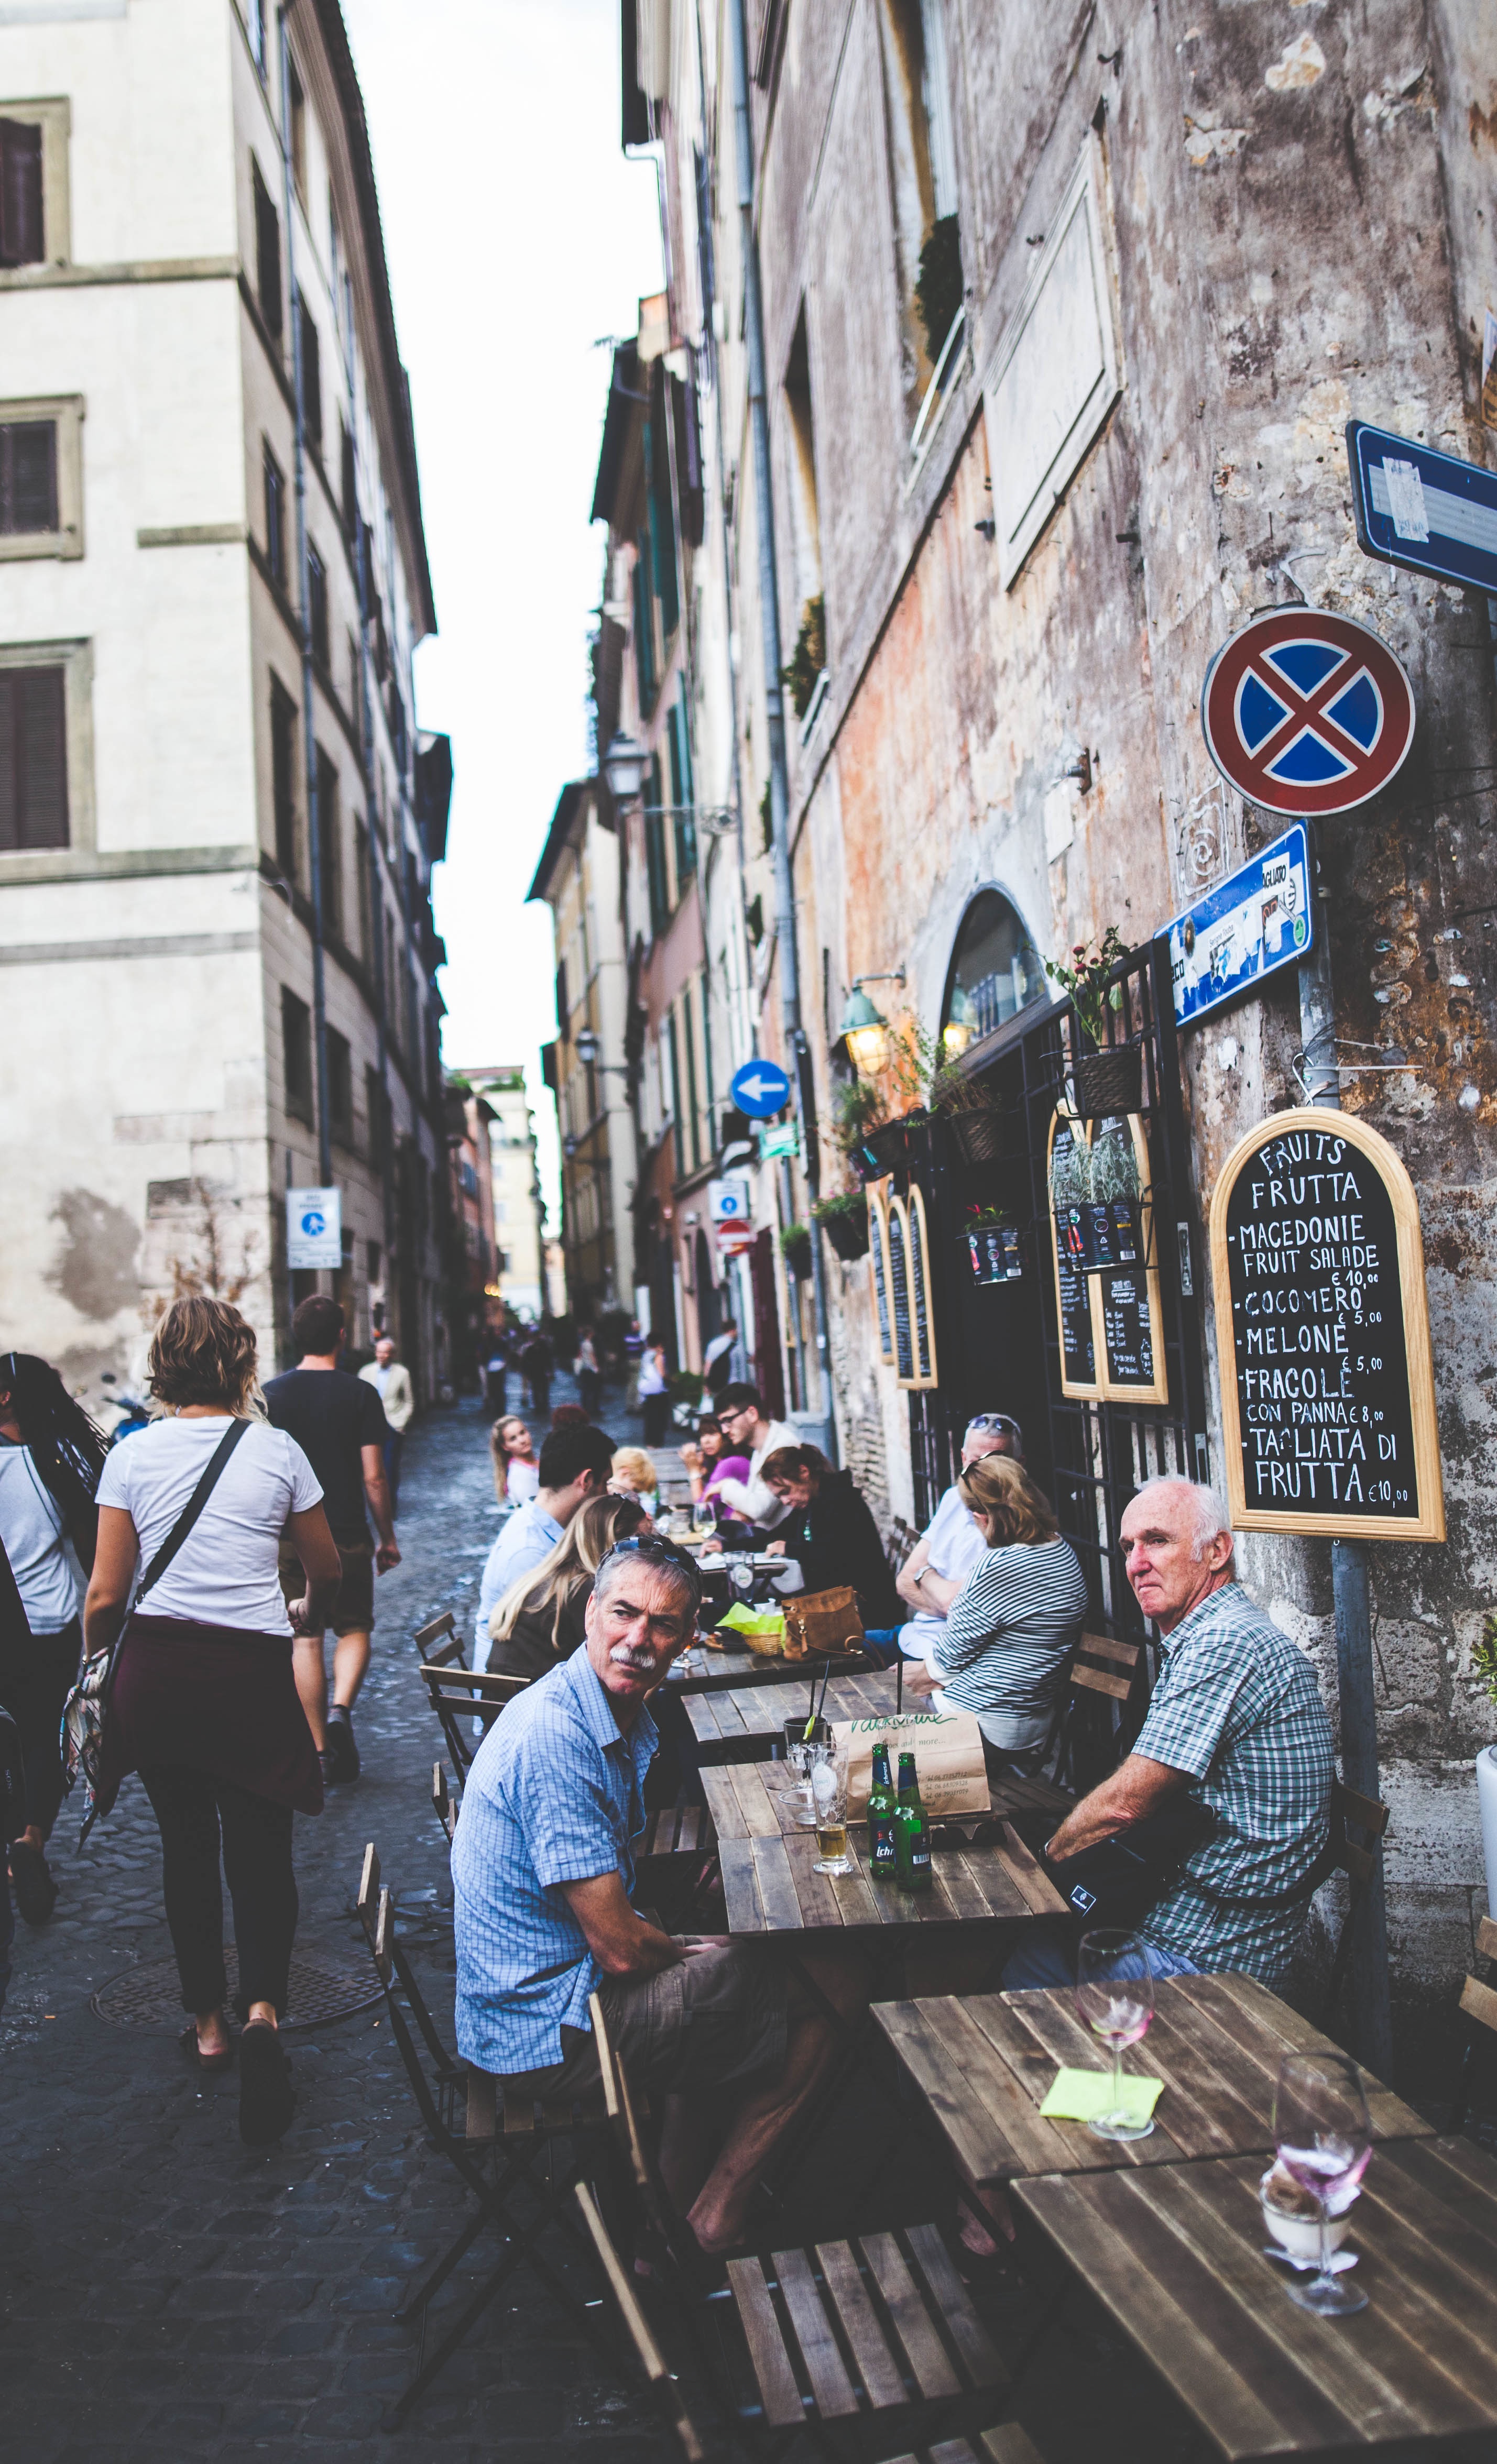
pedestrian, road, street, town, city, crowd, downtown, art, infrastructure, neighbourhood, urban area, human settlement